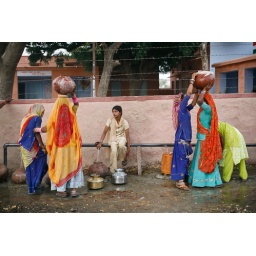
15 November 2007. Women wearing colorful saris collecting water with urns in a small village Rajasthan, India.